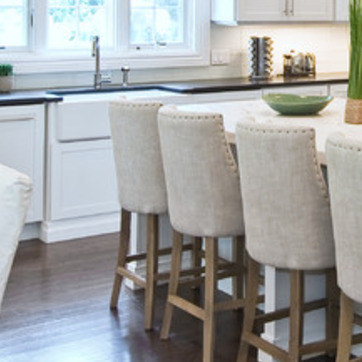
Material: fabric